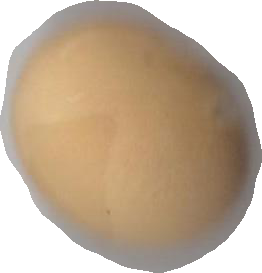
Variety: Grobogan